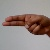
The image shows a hand gesture representing the letter 'H' in Indian Sign Language.